George Darnell

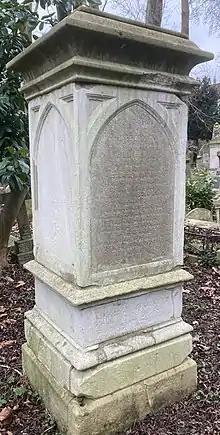
Grave of George Darnell in Highgate Cemetery

Darnell was born on 1 December 1799 at Market Bosworth, Leicestershire, the eldest son of John Darnell (Miller) and his wife Mary, formerly Mary Holloway.